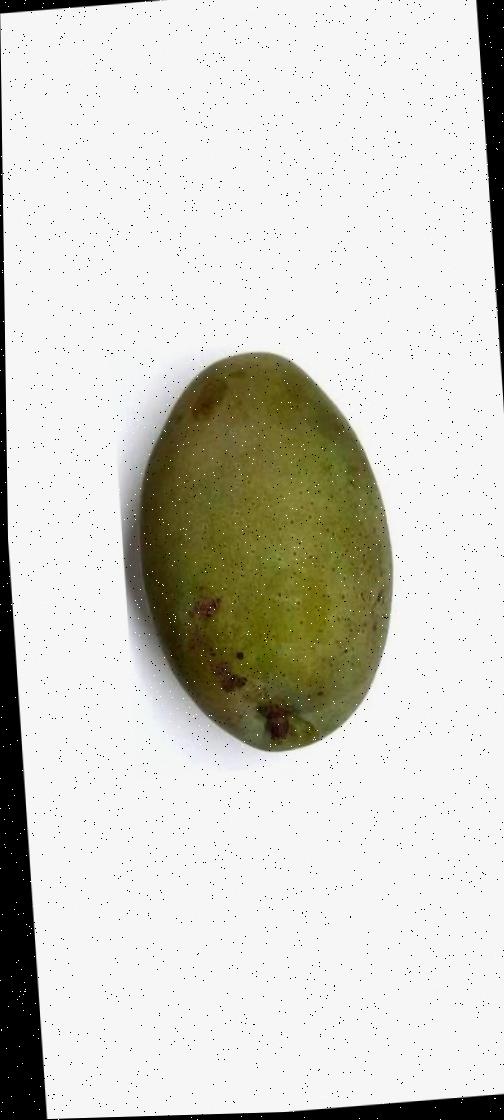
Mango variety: Fazli Shurmai